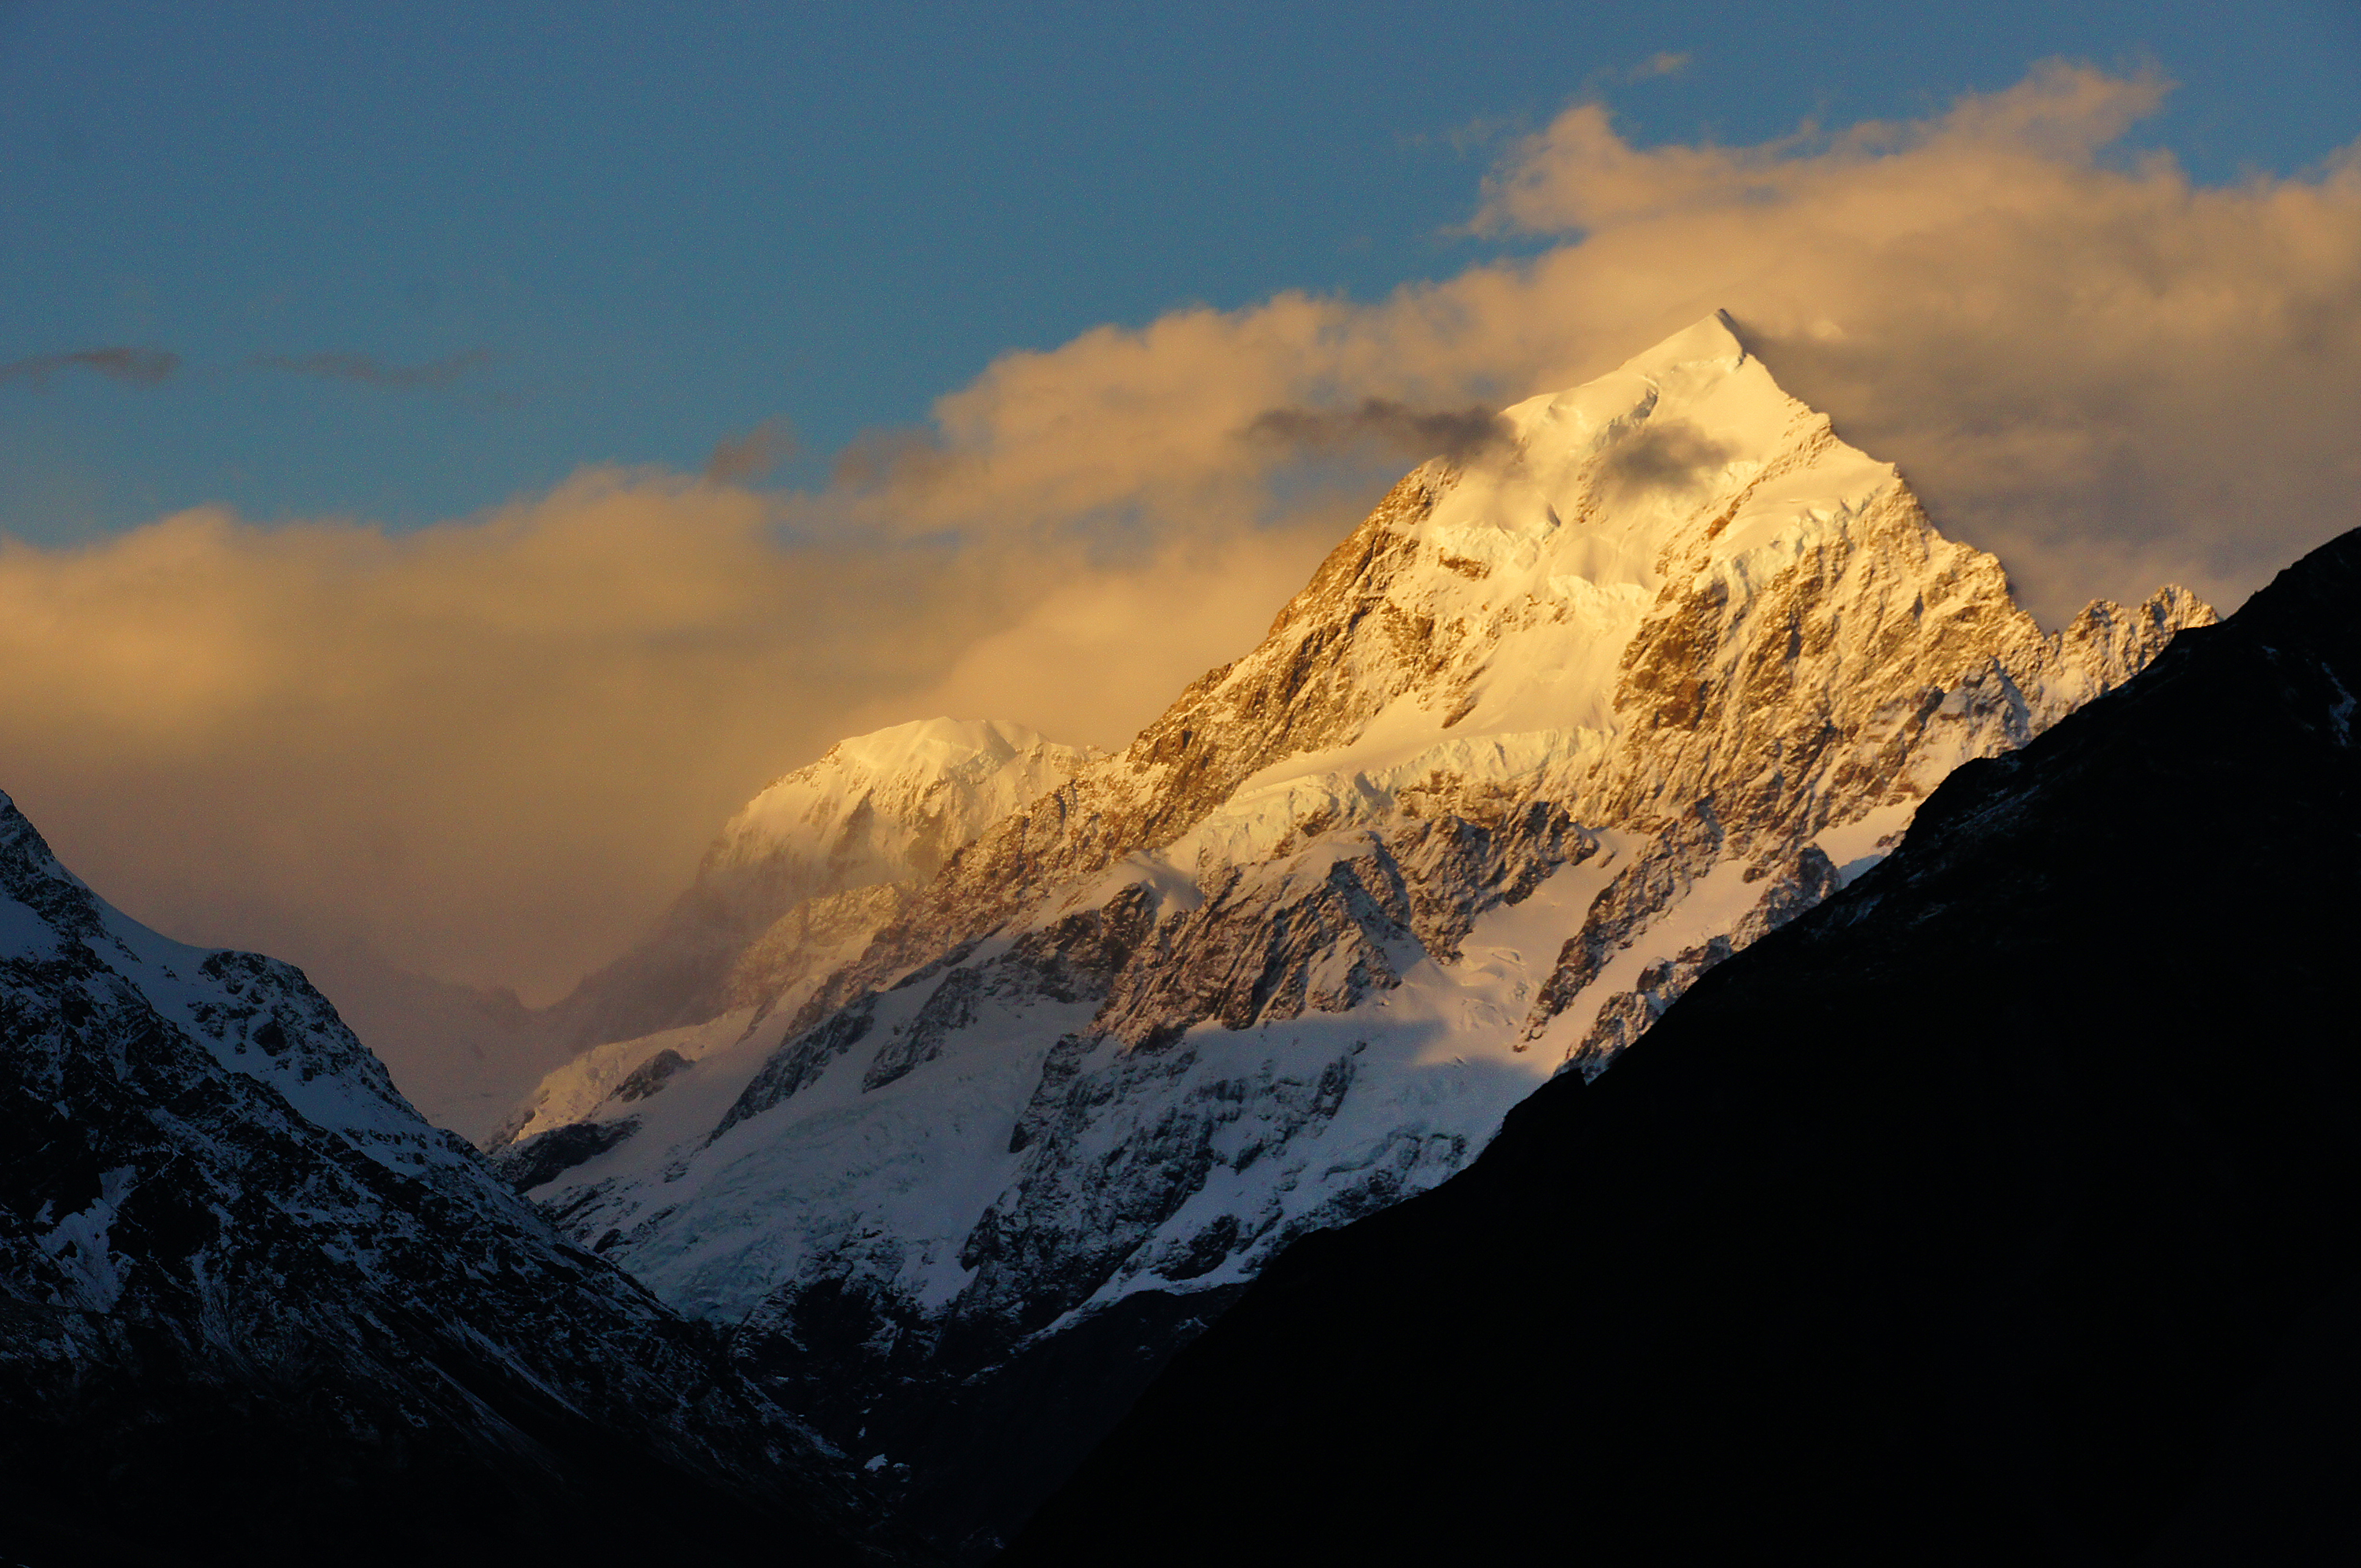
landscape, nature, mountain, snow, cloud, sky, sunrise, sunset, sunlight, morning, dawn, mountain range, dusk, summit, alps, newzealand, mountcooknationalpark, mountcook, aorakimountcook, southernalpsnewzealand, grandpacifictours, landform, geographical feature, mountainous landforms